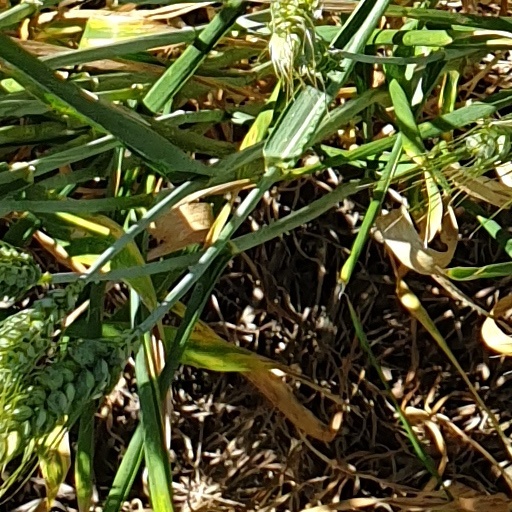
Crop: wheat